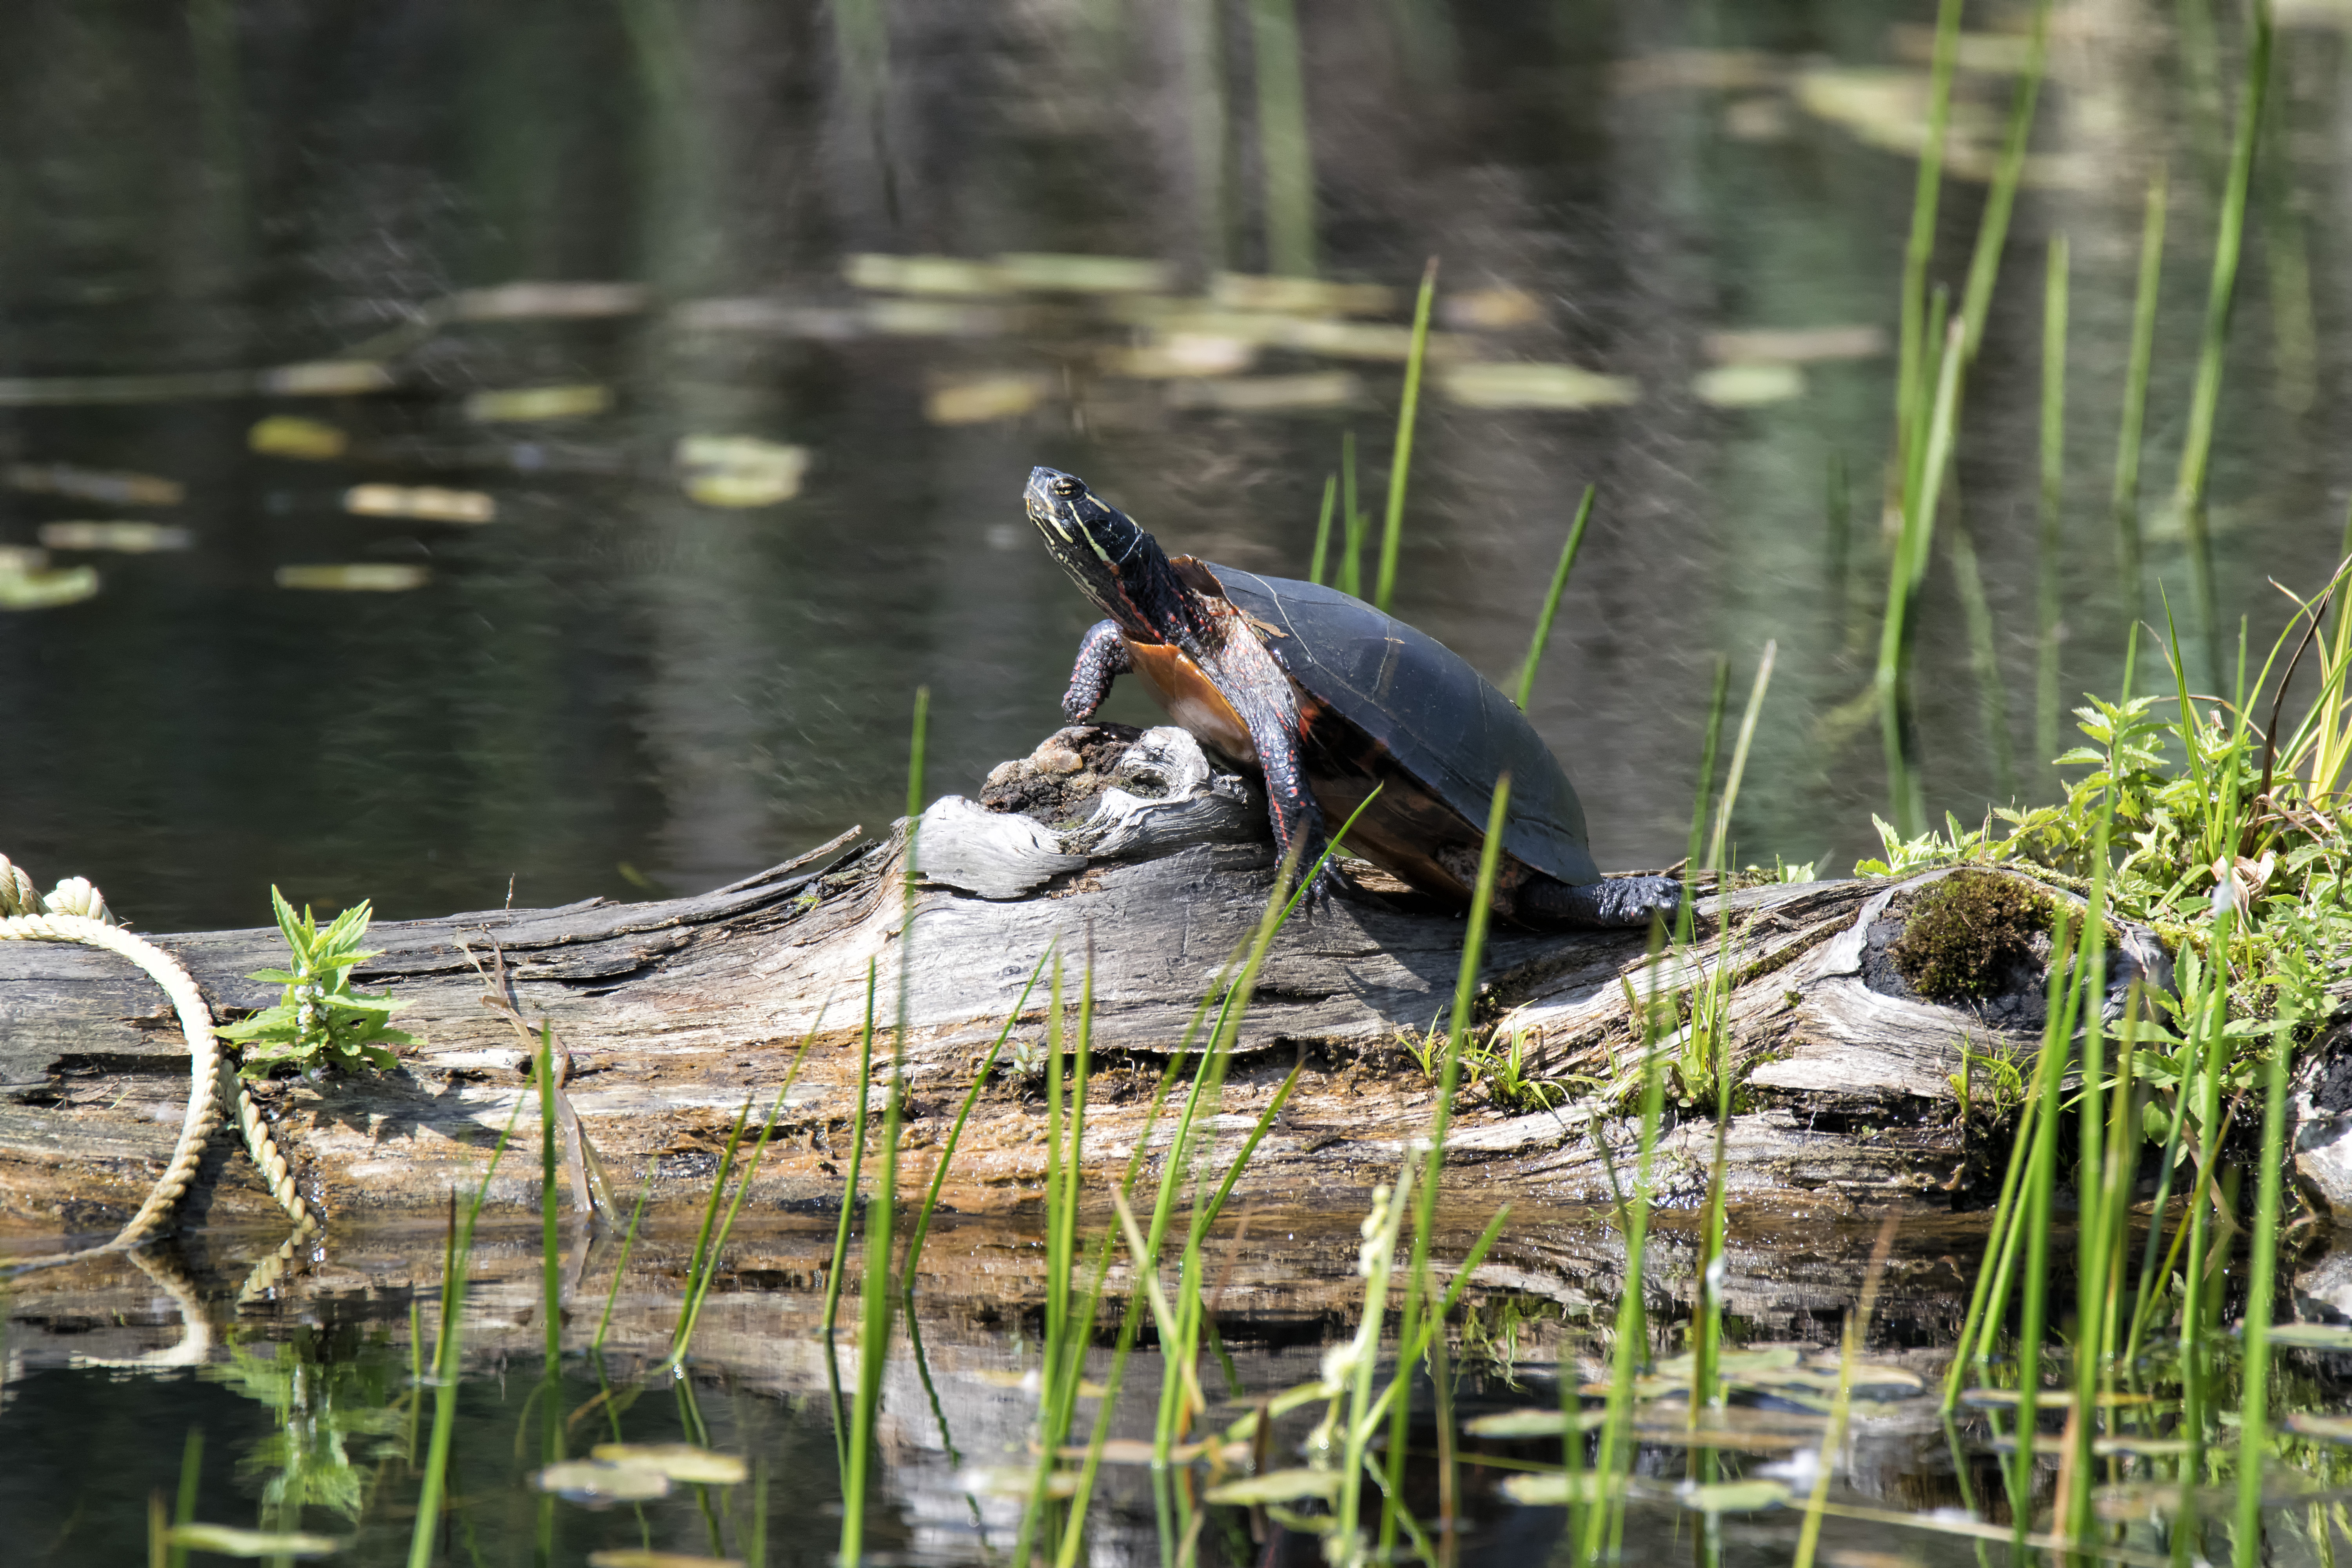
tree, nature, forest, swamp, wilderness, leaf, pond, wildlife, jungle, turtle, fauna, duck, canada, wetland, quebec, habitat, sherbrooke, tortue, rural area, natural environment, perching bird